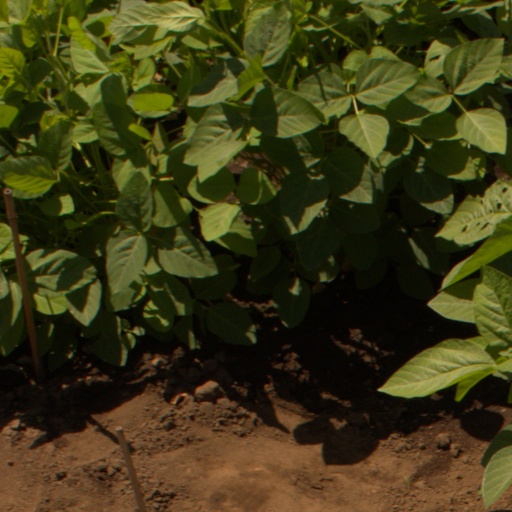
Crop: soybean